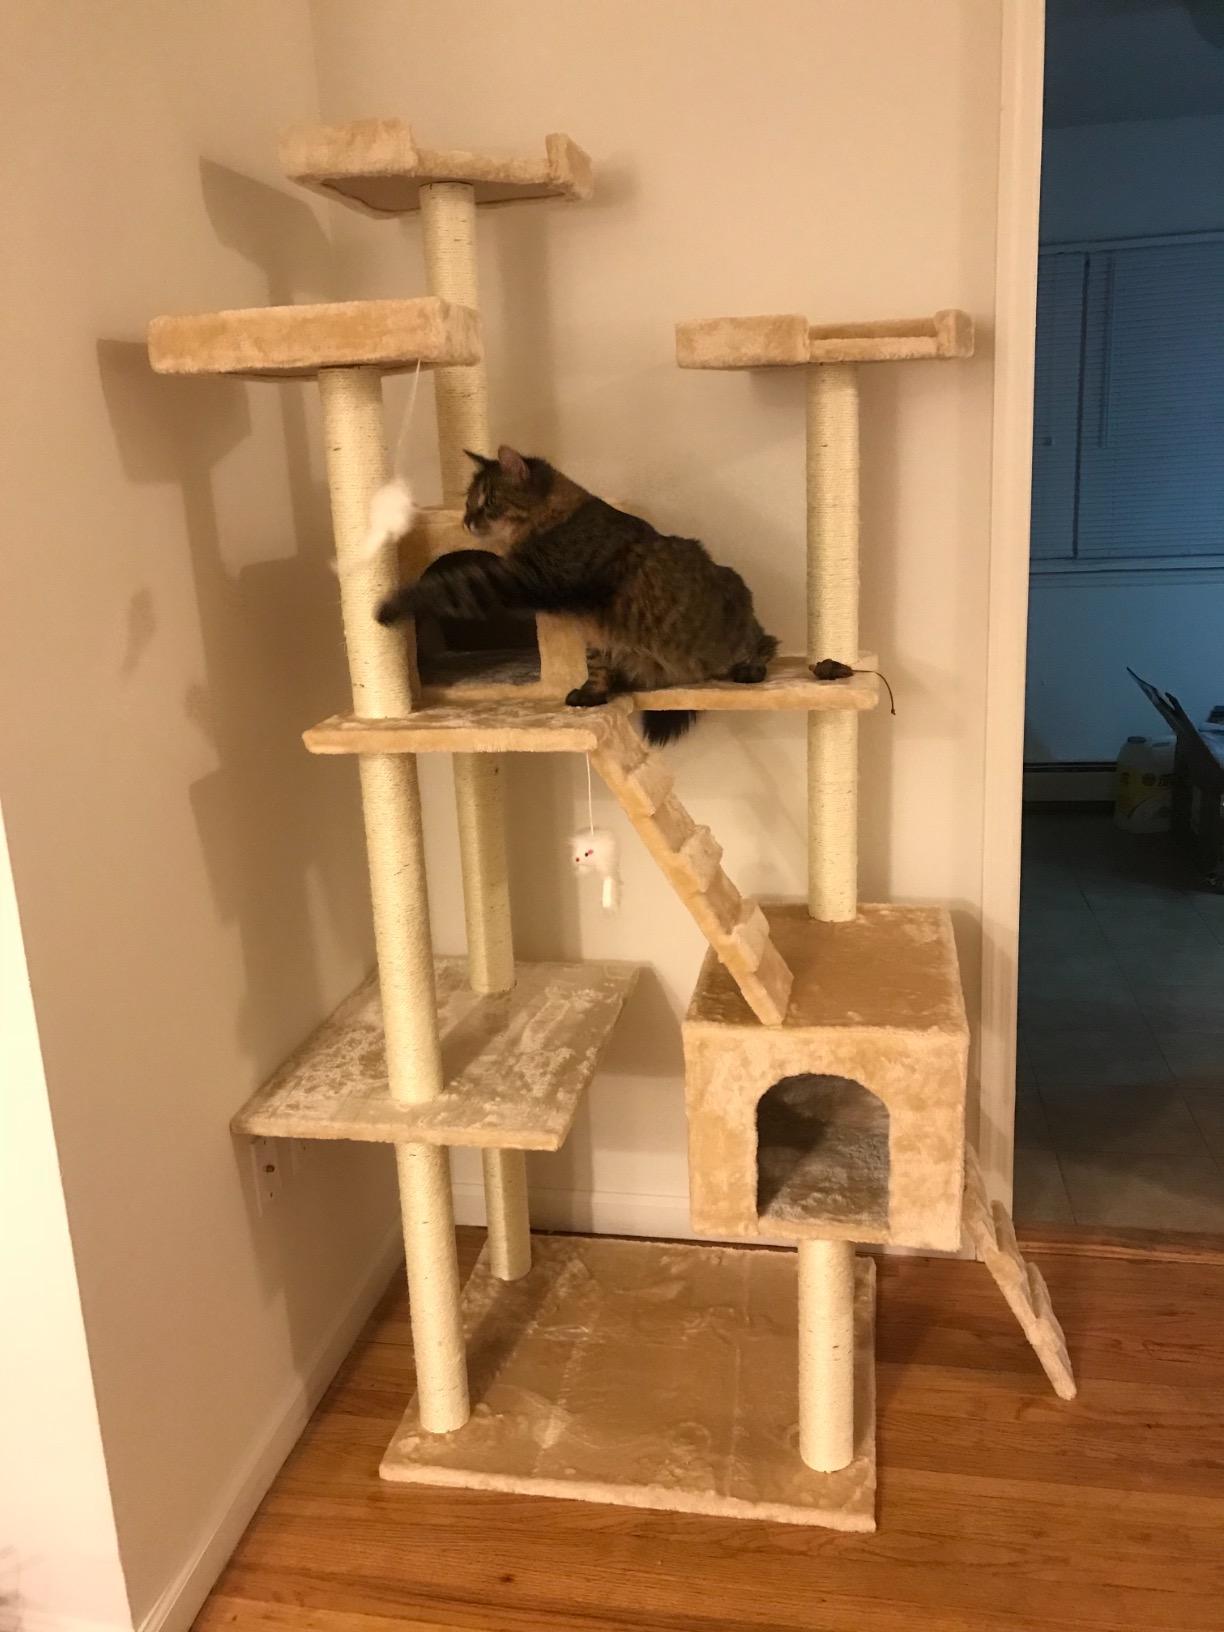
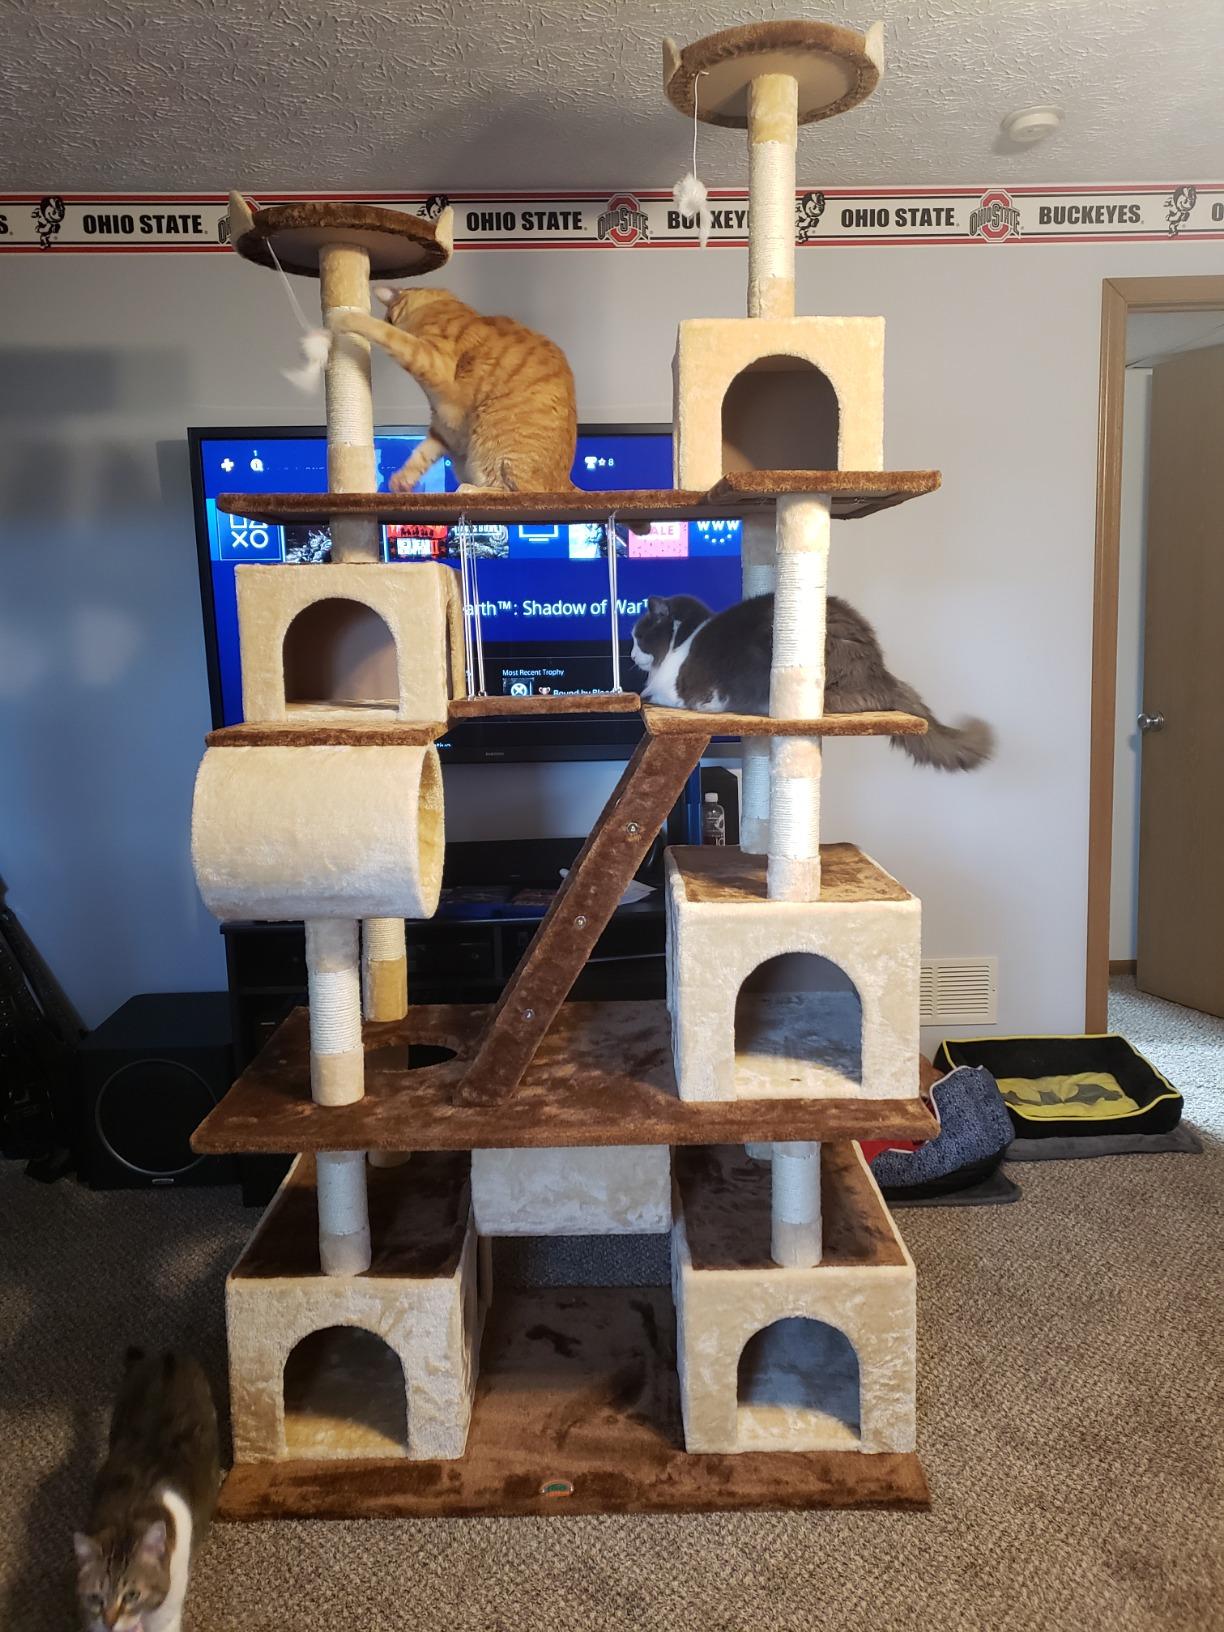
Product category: items_cat tree
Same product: no